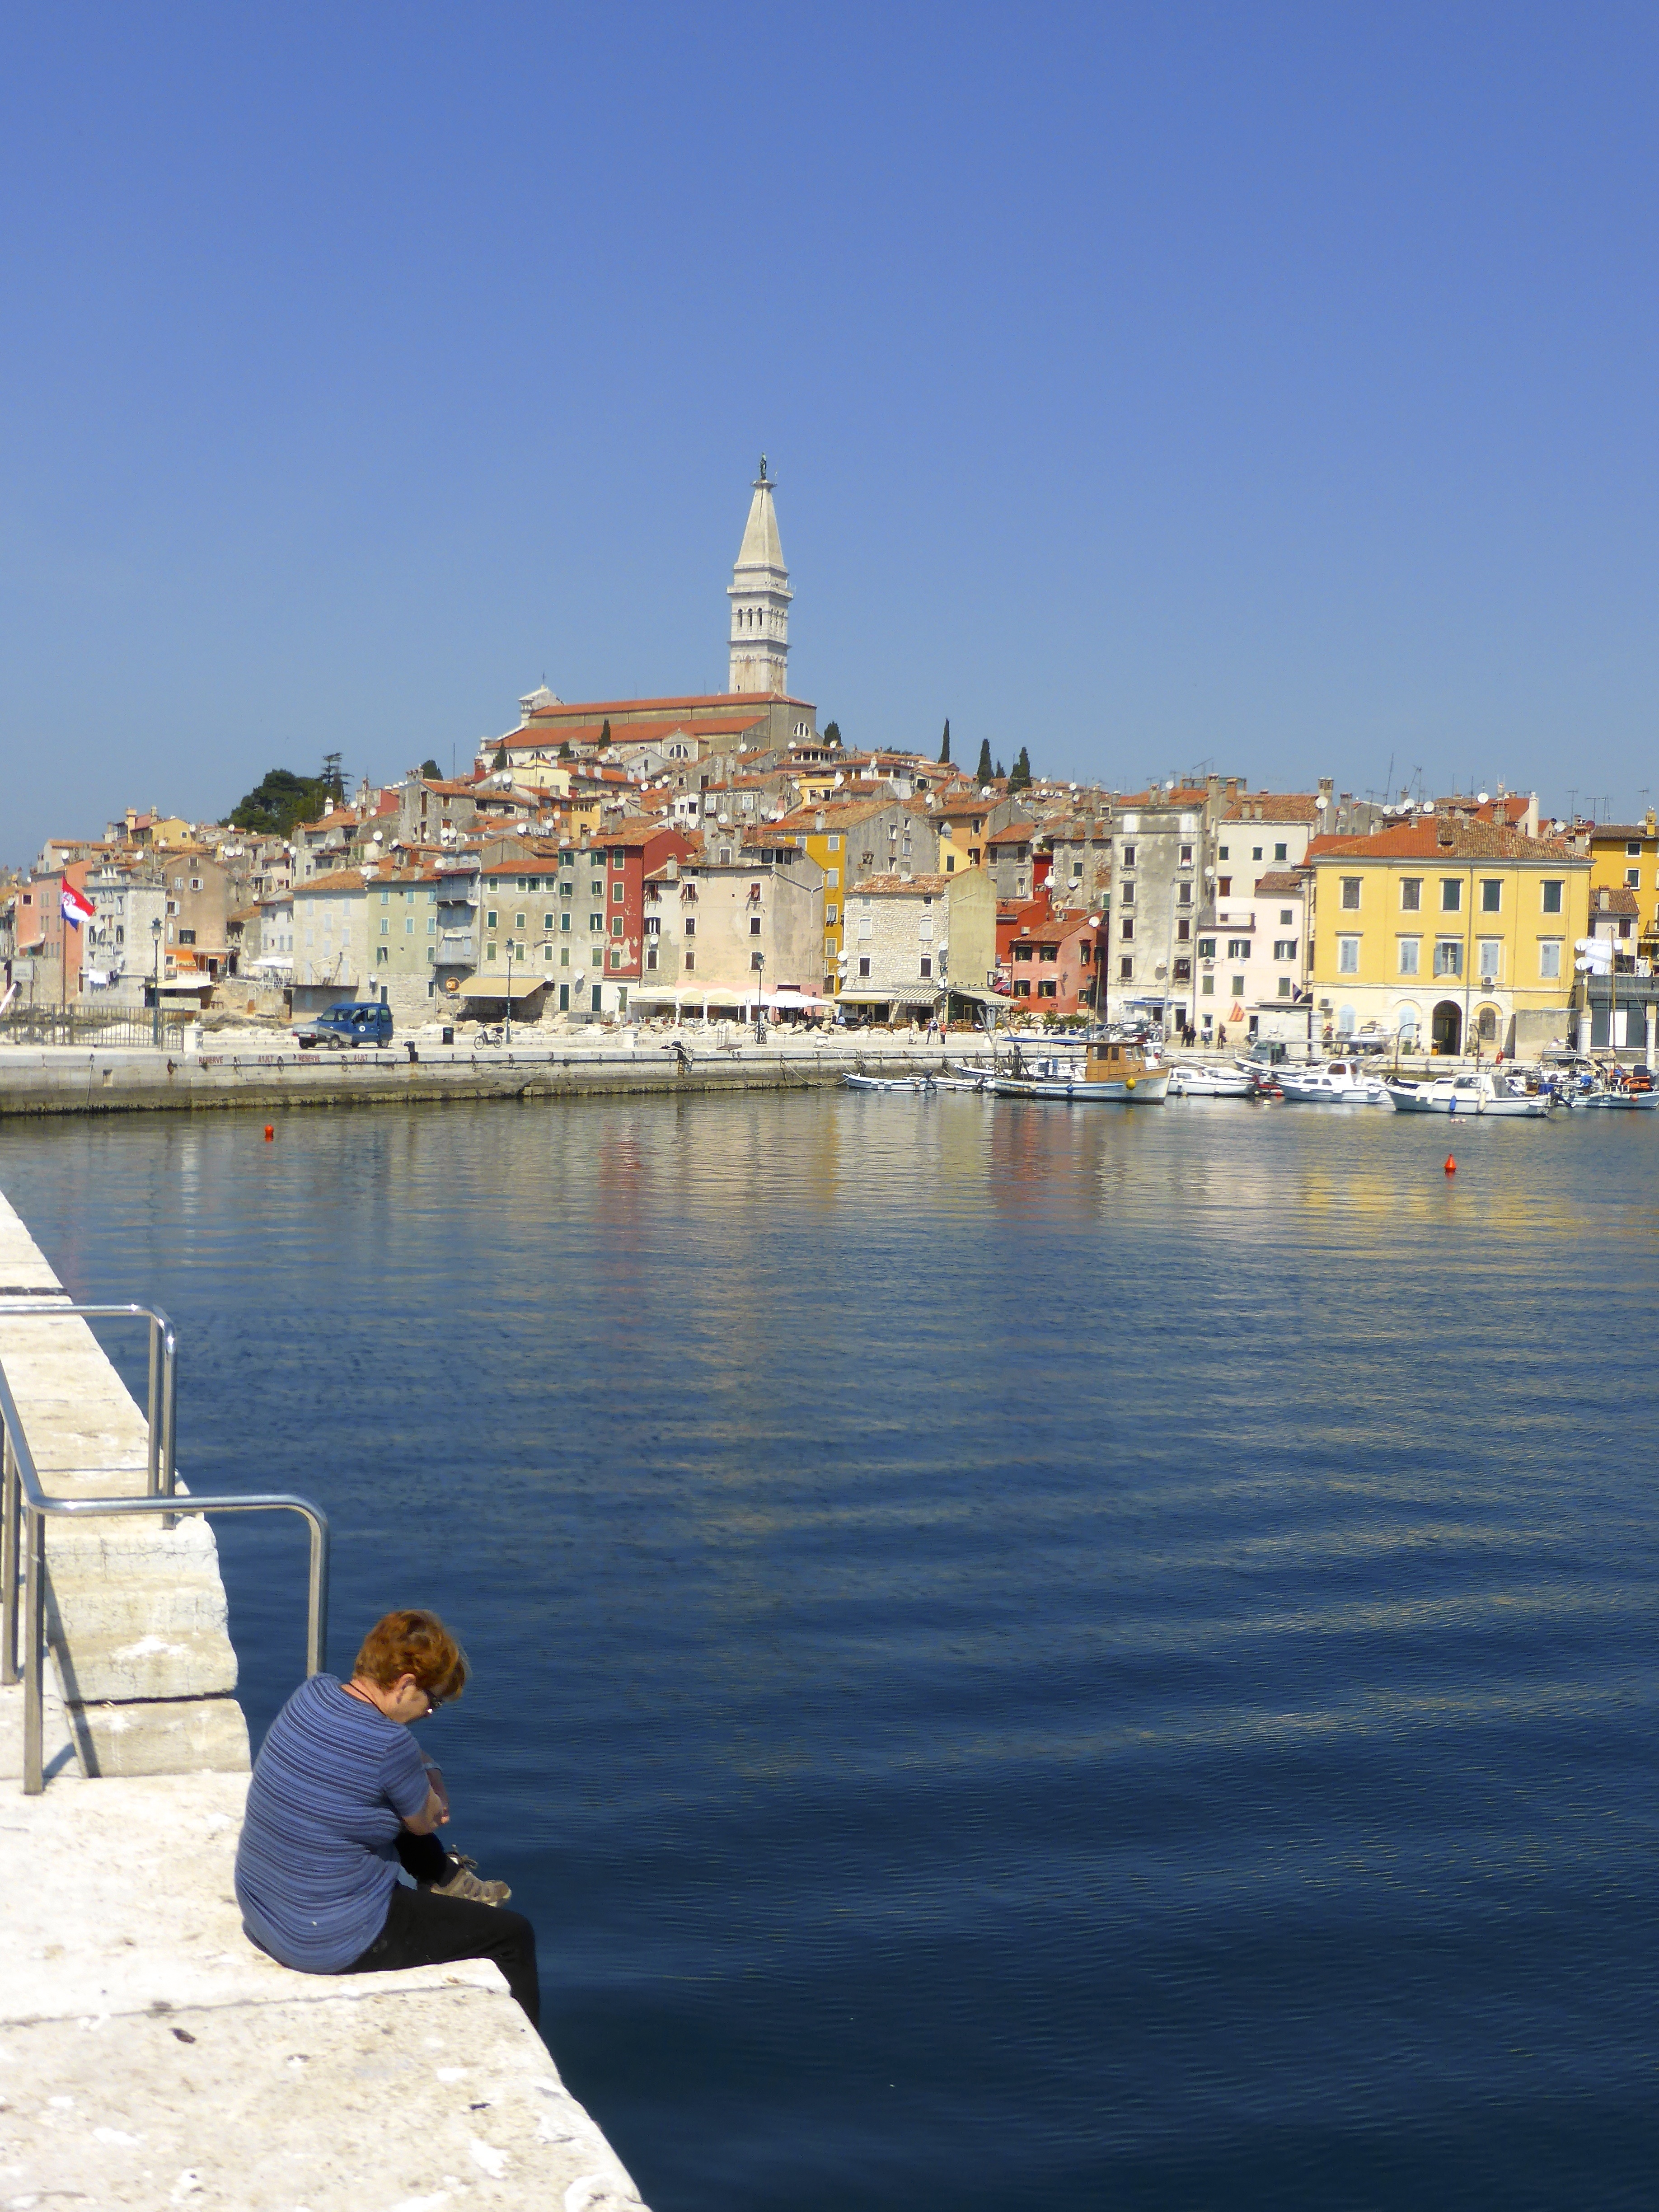
sea, coast, boat, town, view, river, vacation, travel, village, seaside, mediterranean, vehicle, bay, harbor, harbour, port, tourism, body of water, picturesque, adriatic, touristic, piran